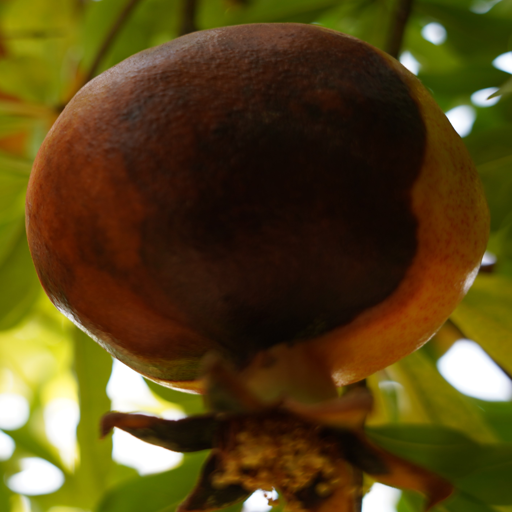
Label: Colletotrichum spp